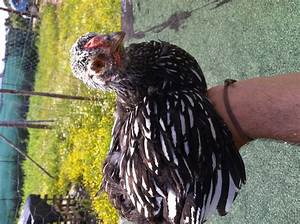
Label: chicken